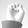
ASL letter: E